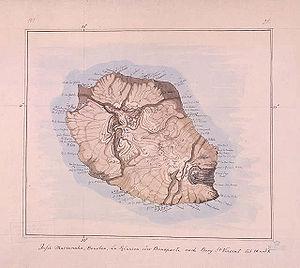
Charles-Eugène Pénaud, né le 24 décembre 1800 à Brest, et mort le 25 mars 1864 à Toulon, est un officier de marine français du XIXᵉ siècle, promu au grade de vice-amiral.